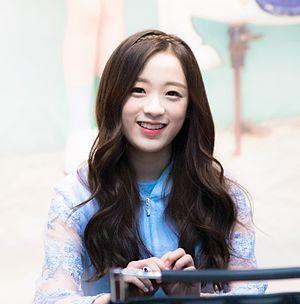
April est un girl group sud-coréen formé par DSP Media en 2015.